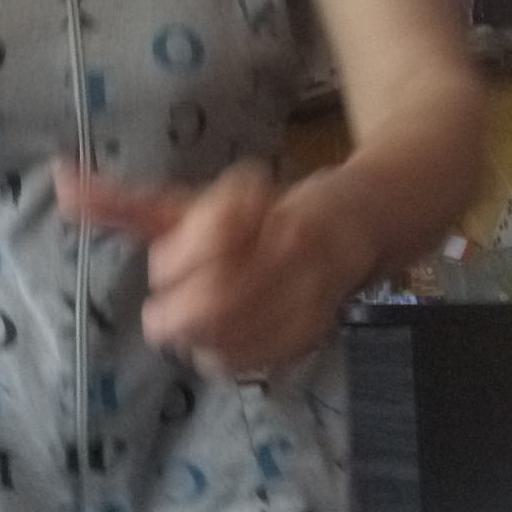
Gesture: no_gesture